Chester Kamen

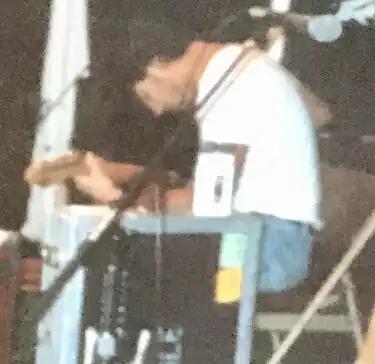
Kamen in New York in 1986

Chester Kamen is an English session guitarist, whose work has included performing with Paul McCartney, Bryan Ferry, Bob Geldof, Natalie Imbruglia, Madonna, Duran Duran, Robbie Williams, Roger Waters, David Gilmour, Seal, Massive Attack, Kirsty MacColl, Belouis Some and Gabrielle.